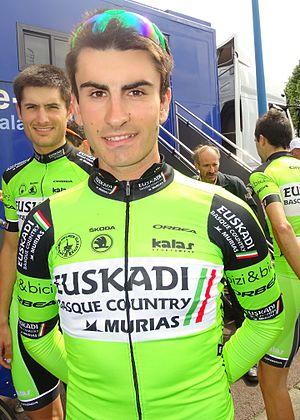
Reportage réalisé le vendredi 20 mai 2016 à l'occasion du départ de la première étape du Paris-Arras Tour 2016 à Douchy-les-Mines, Nord, Nord-Pas-de-Calais-Picardie, France.
Gotzon Udondo Santamaria, né le 1ᵉʳ décembre 1993 à Berango, est un coureur cycliste espagnol.